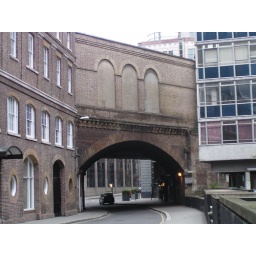
Another pic of the bridge by the Fenchurch train station